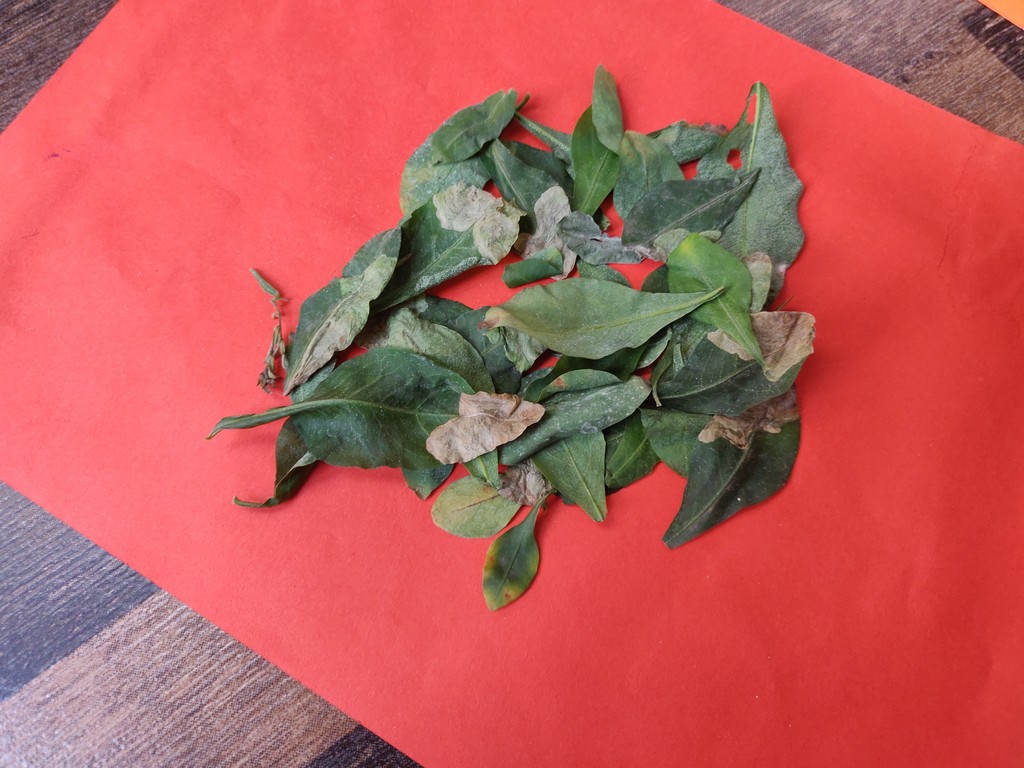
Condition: Unhealthy
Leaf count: multiple
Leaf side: unknown